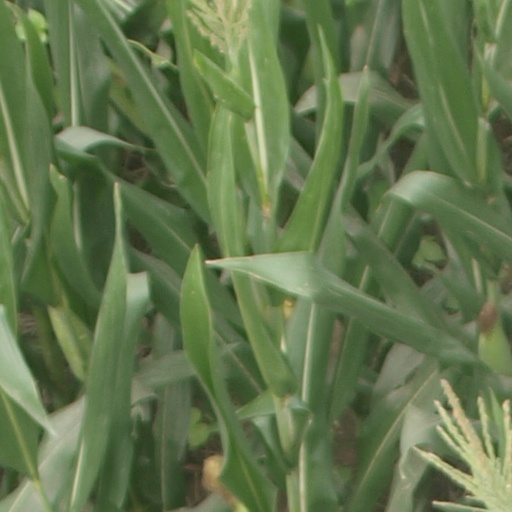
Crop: maize; corn